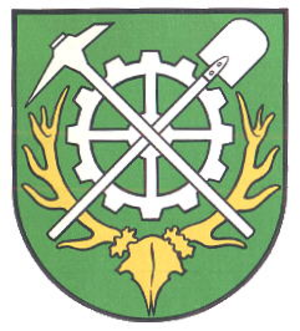
Langelsheim est une ville du Land de Basse-Saxe dans l'arrondissement de Goslar.